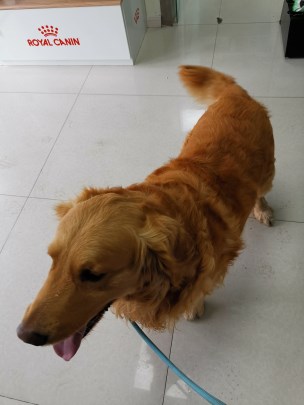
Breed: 5355-n000126-golden_retriever